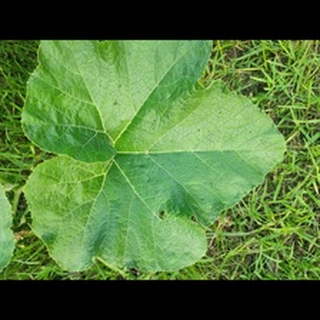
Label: healthy_pumpkin